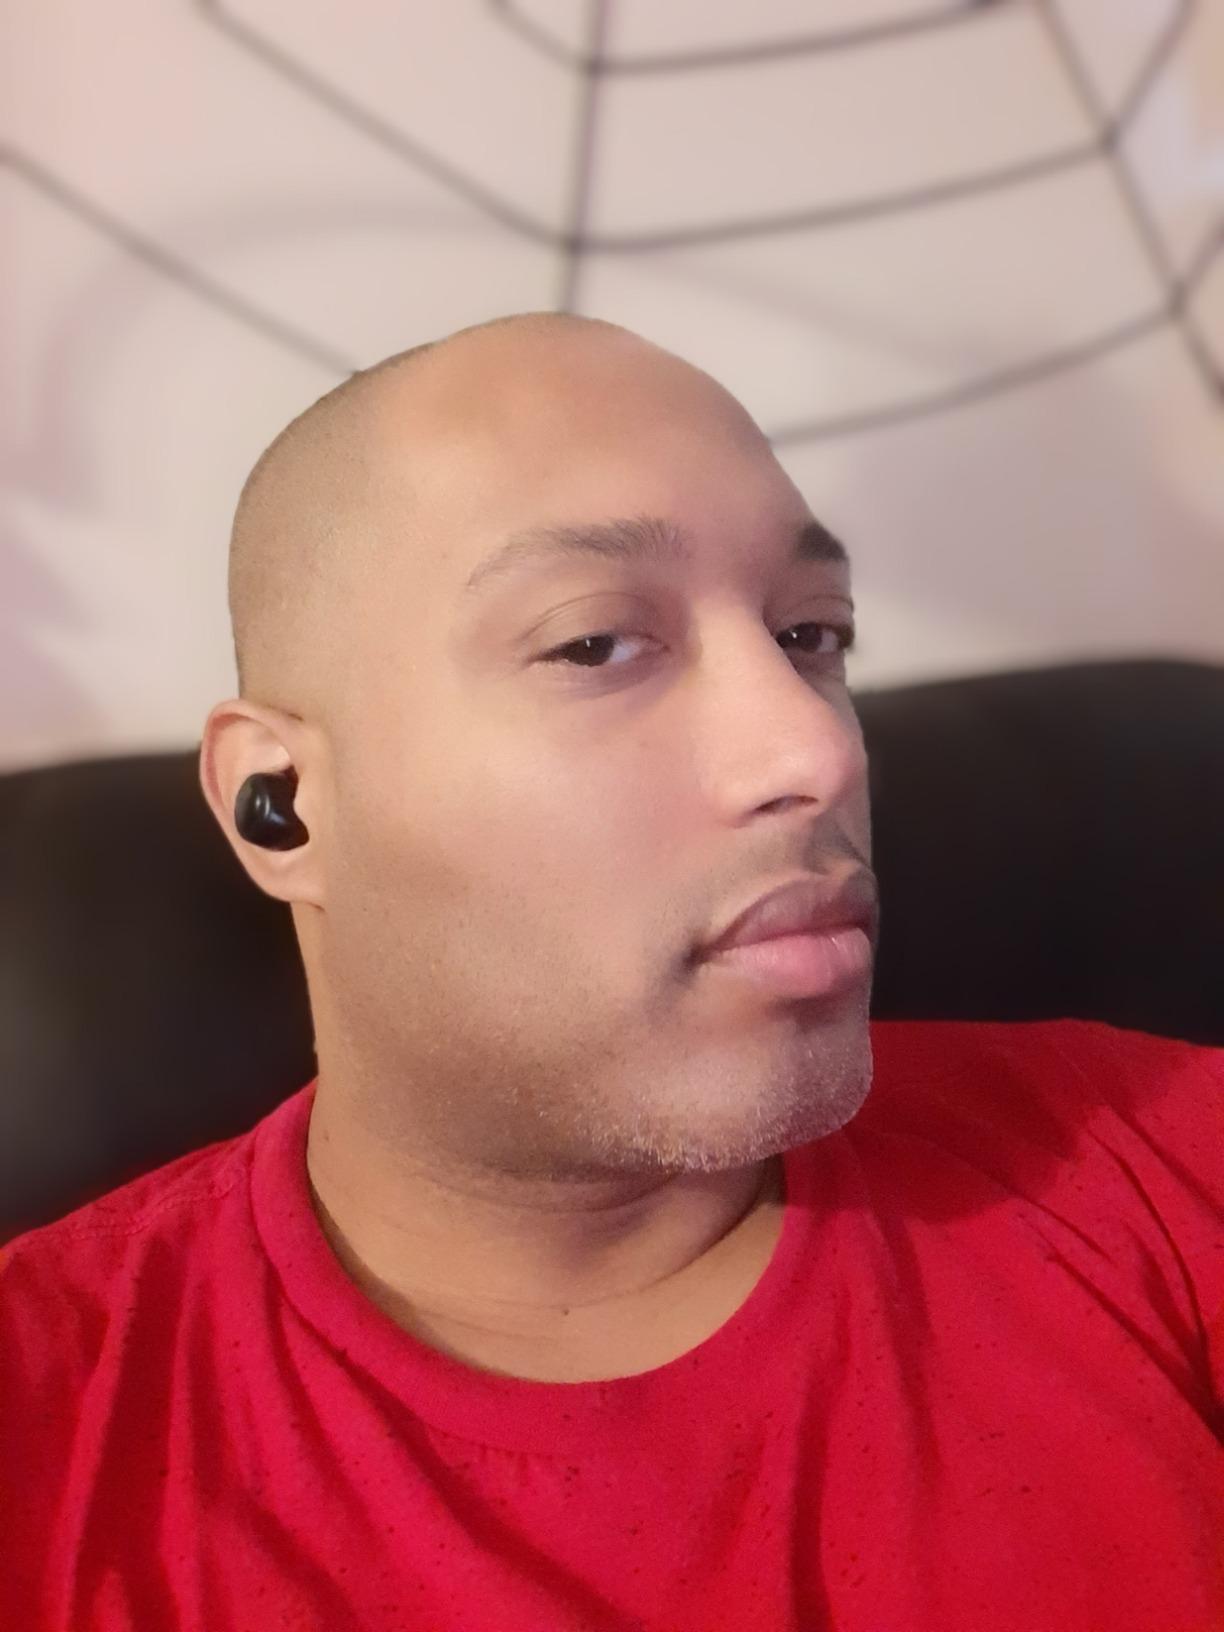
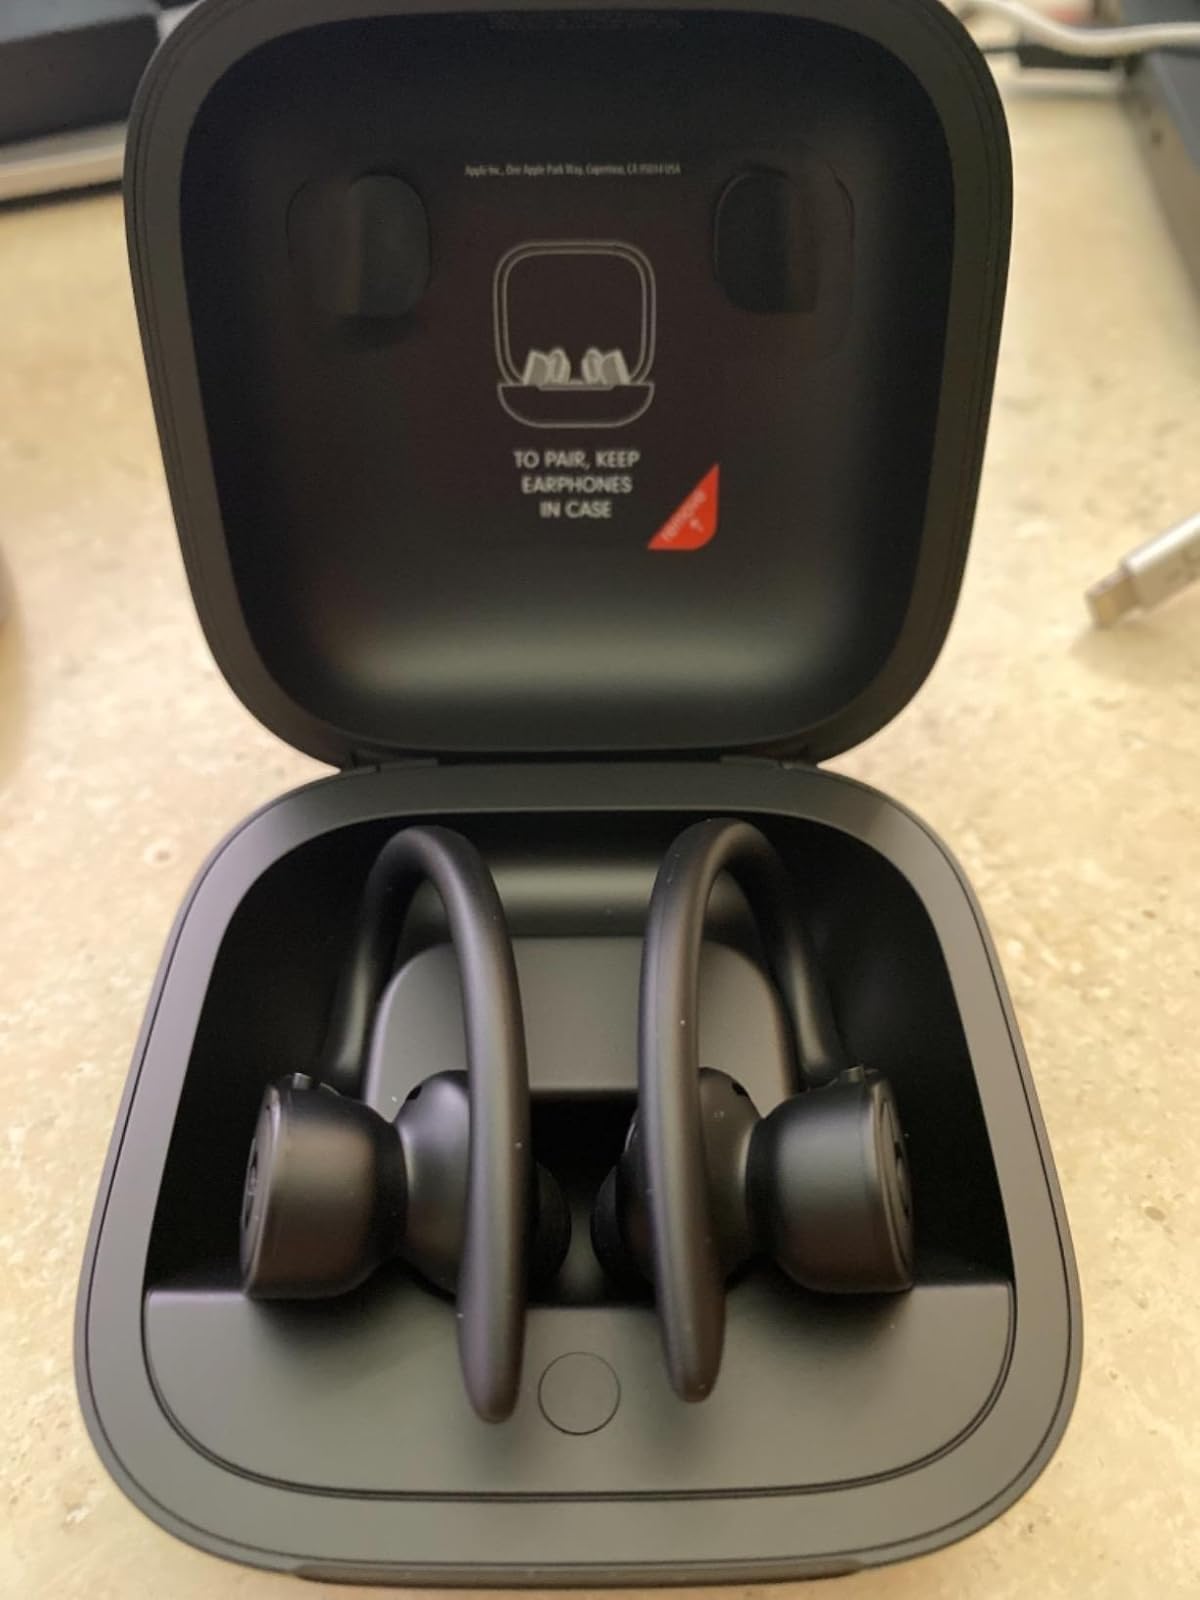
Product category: earbuds
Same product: no